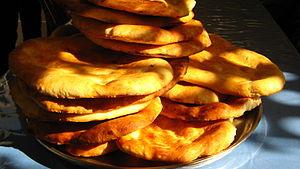
Le pain tandoori tyerd ; kazakh : Тандыр-нан (tandir-nan) ; kirghize : тандыр нан tandyr nan, ouïghour : تونۇر نان, tonur nan, тонур нан) est un type de pain cuit sur les parois intérieures d'un four en argile appelé tandoor.